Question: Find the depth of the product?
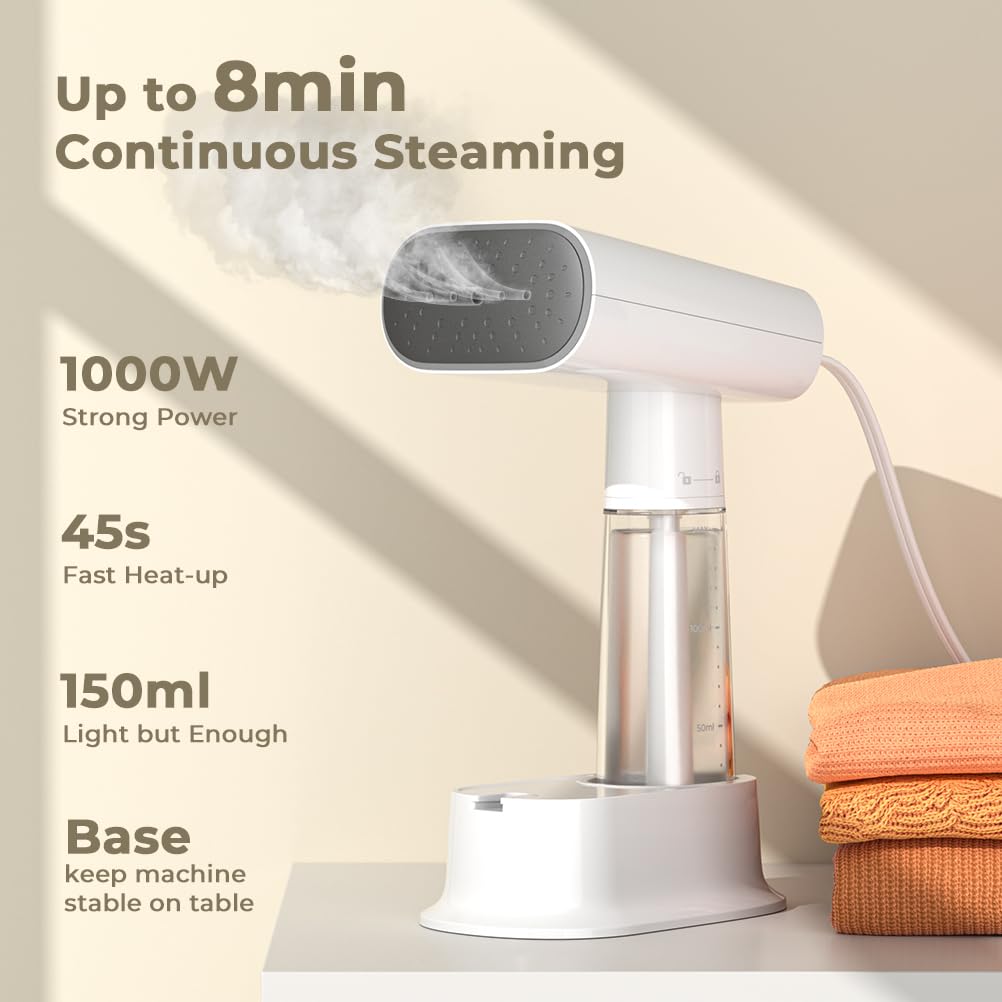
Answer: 50.0 centimetre